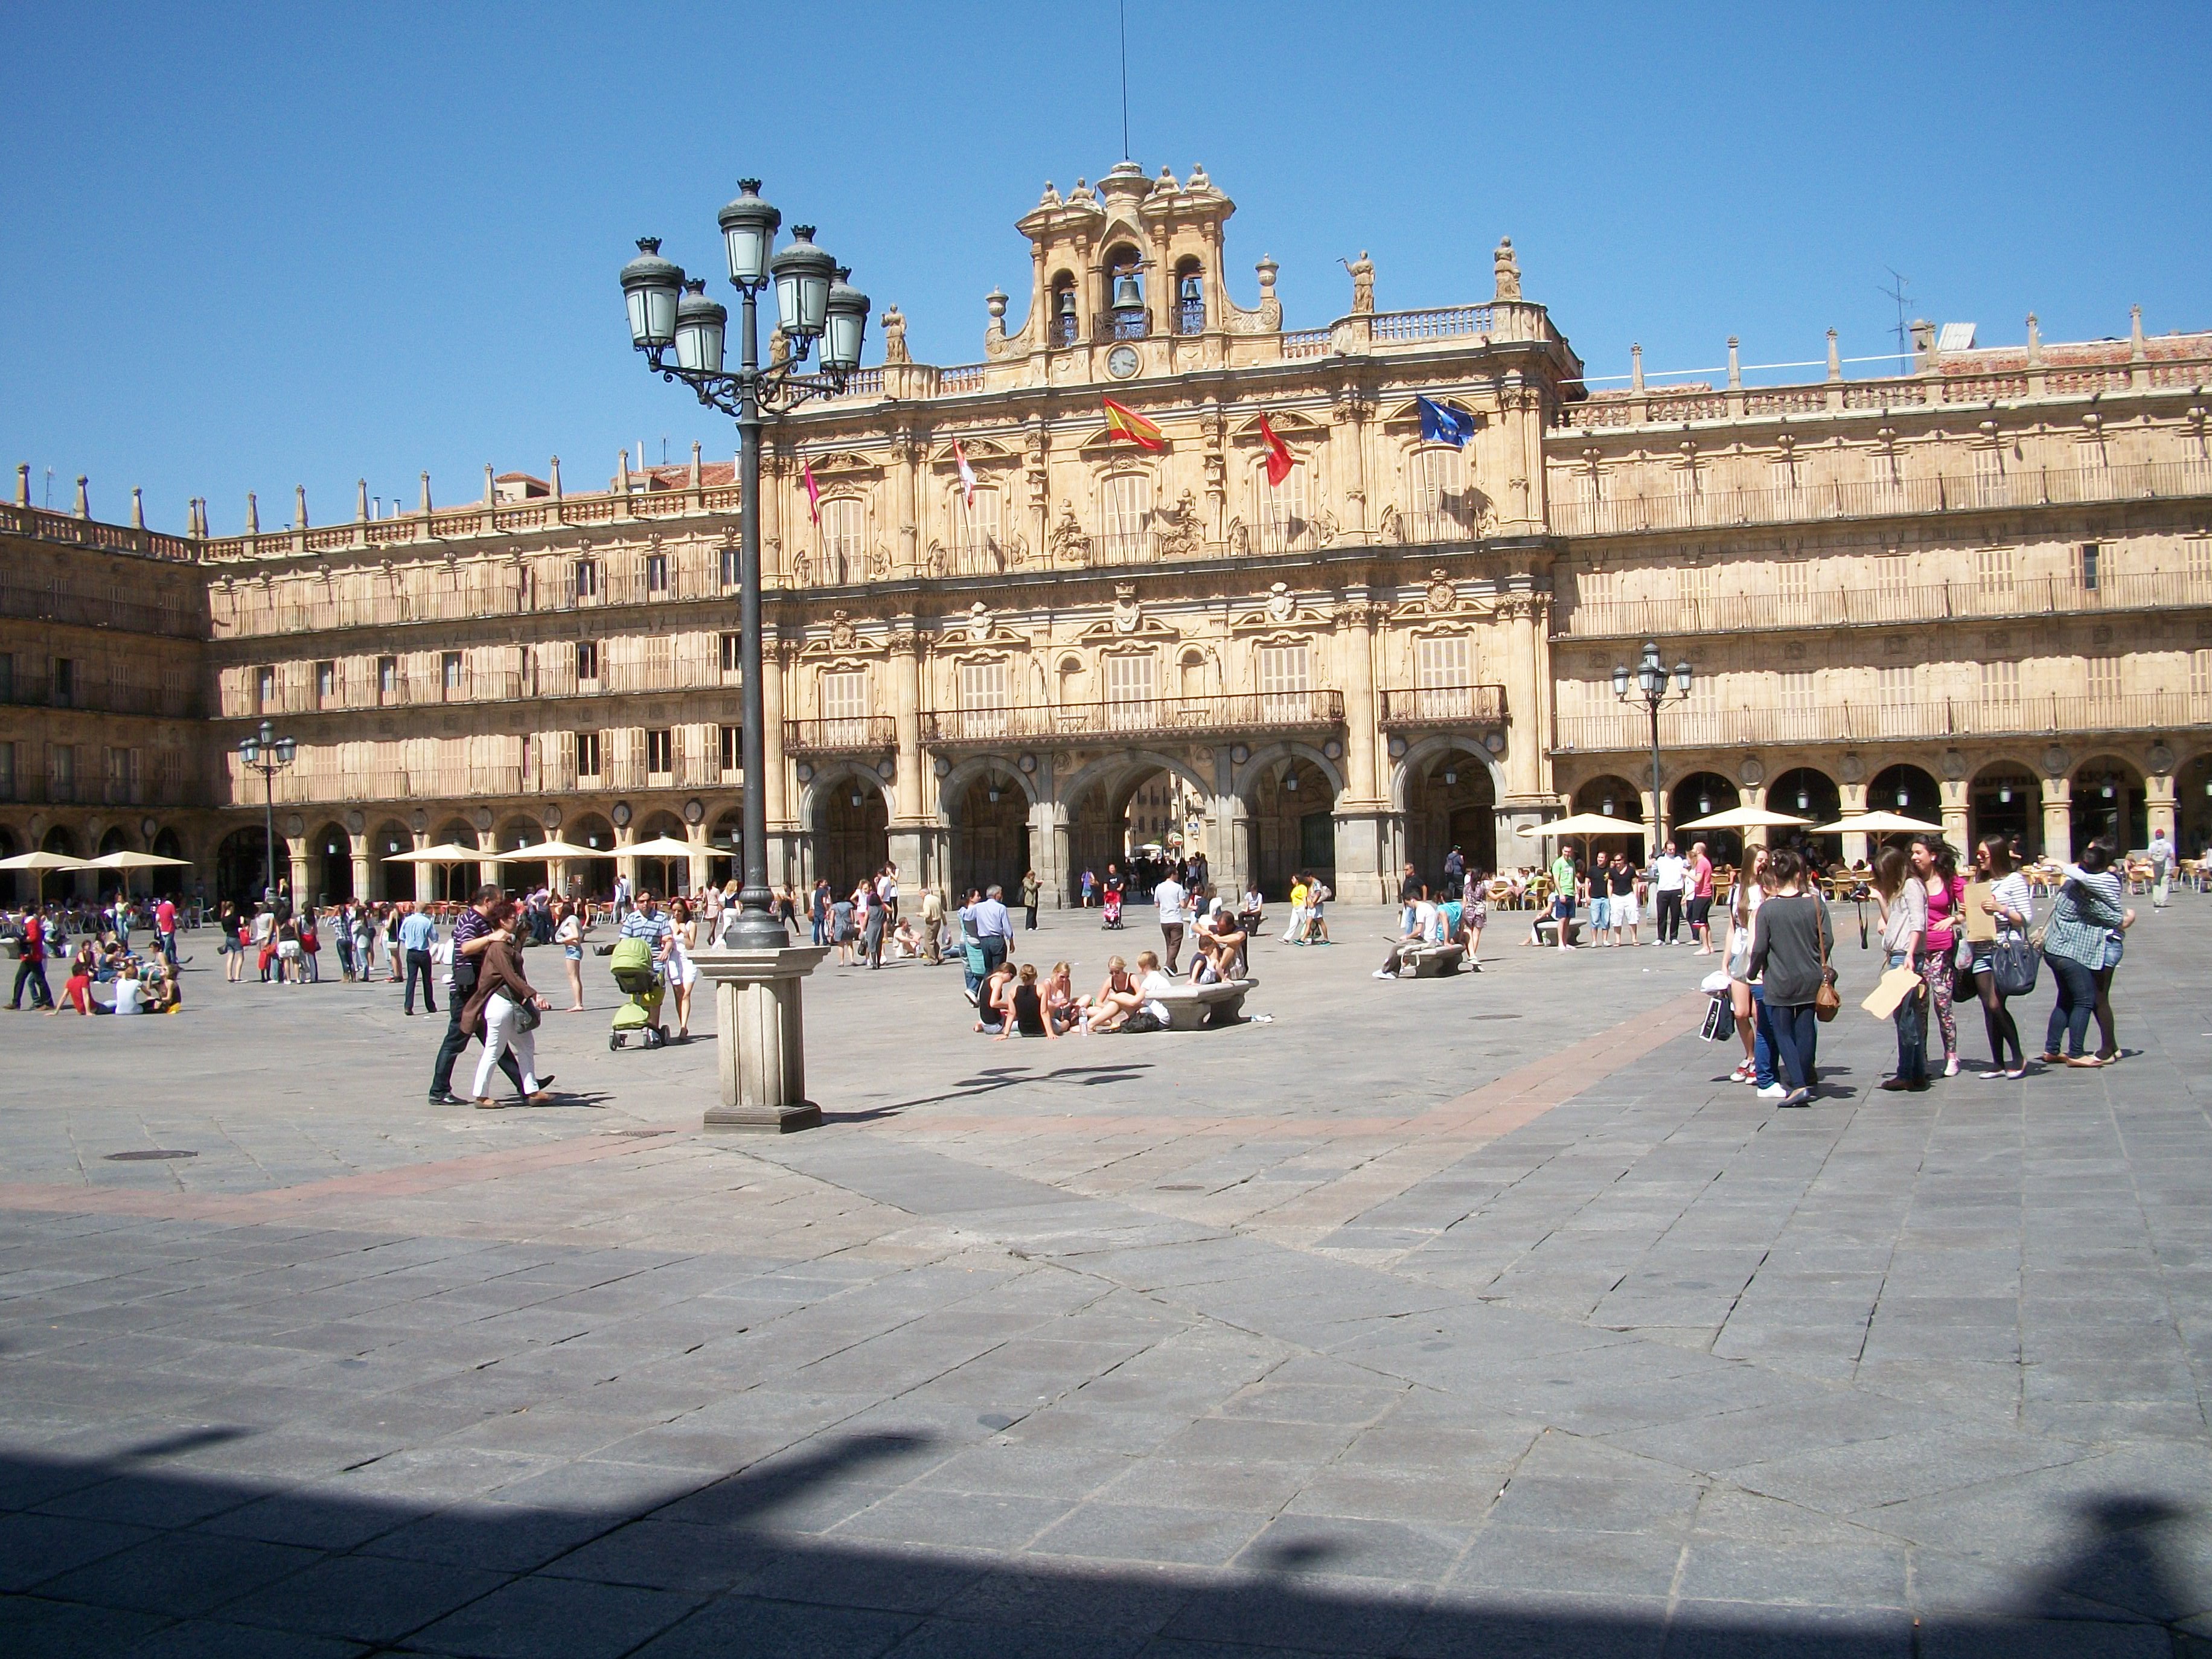
palace, city, vacation, travel, plaza, landmark, tourism, temple, salamanca, town square, historic centre, main square, human settlement